Gollu Aur Pappu

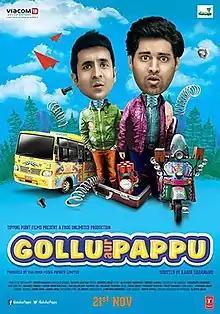
Film poster

Gollu Aur Pappu is a 2014 Indian Hindi-language film directed by Kabir Sadanand and featuring Vir Das, Sandeepa Dhar, Dimple Kapadia, Kunaal Roy Kapur and Deepak Tijori in pivotal roles.